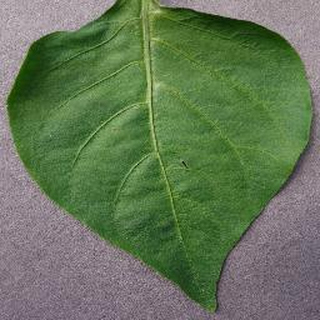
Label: healthy_bell_pepper